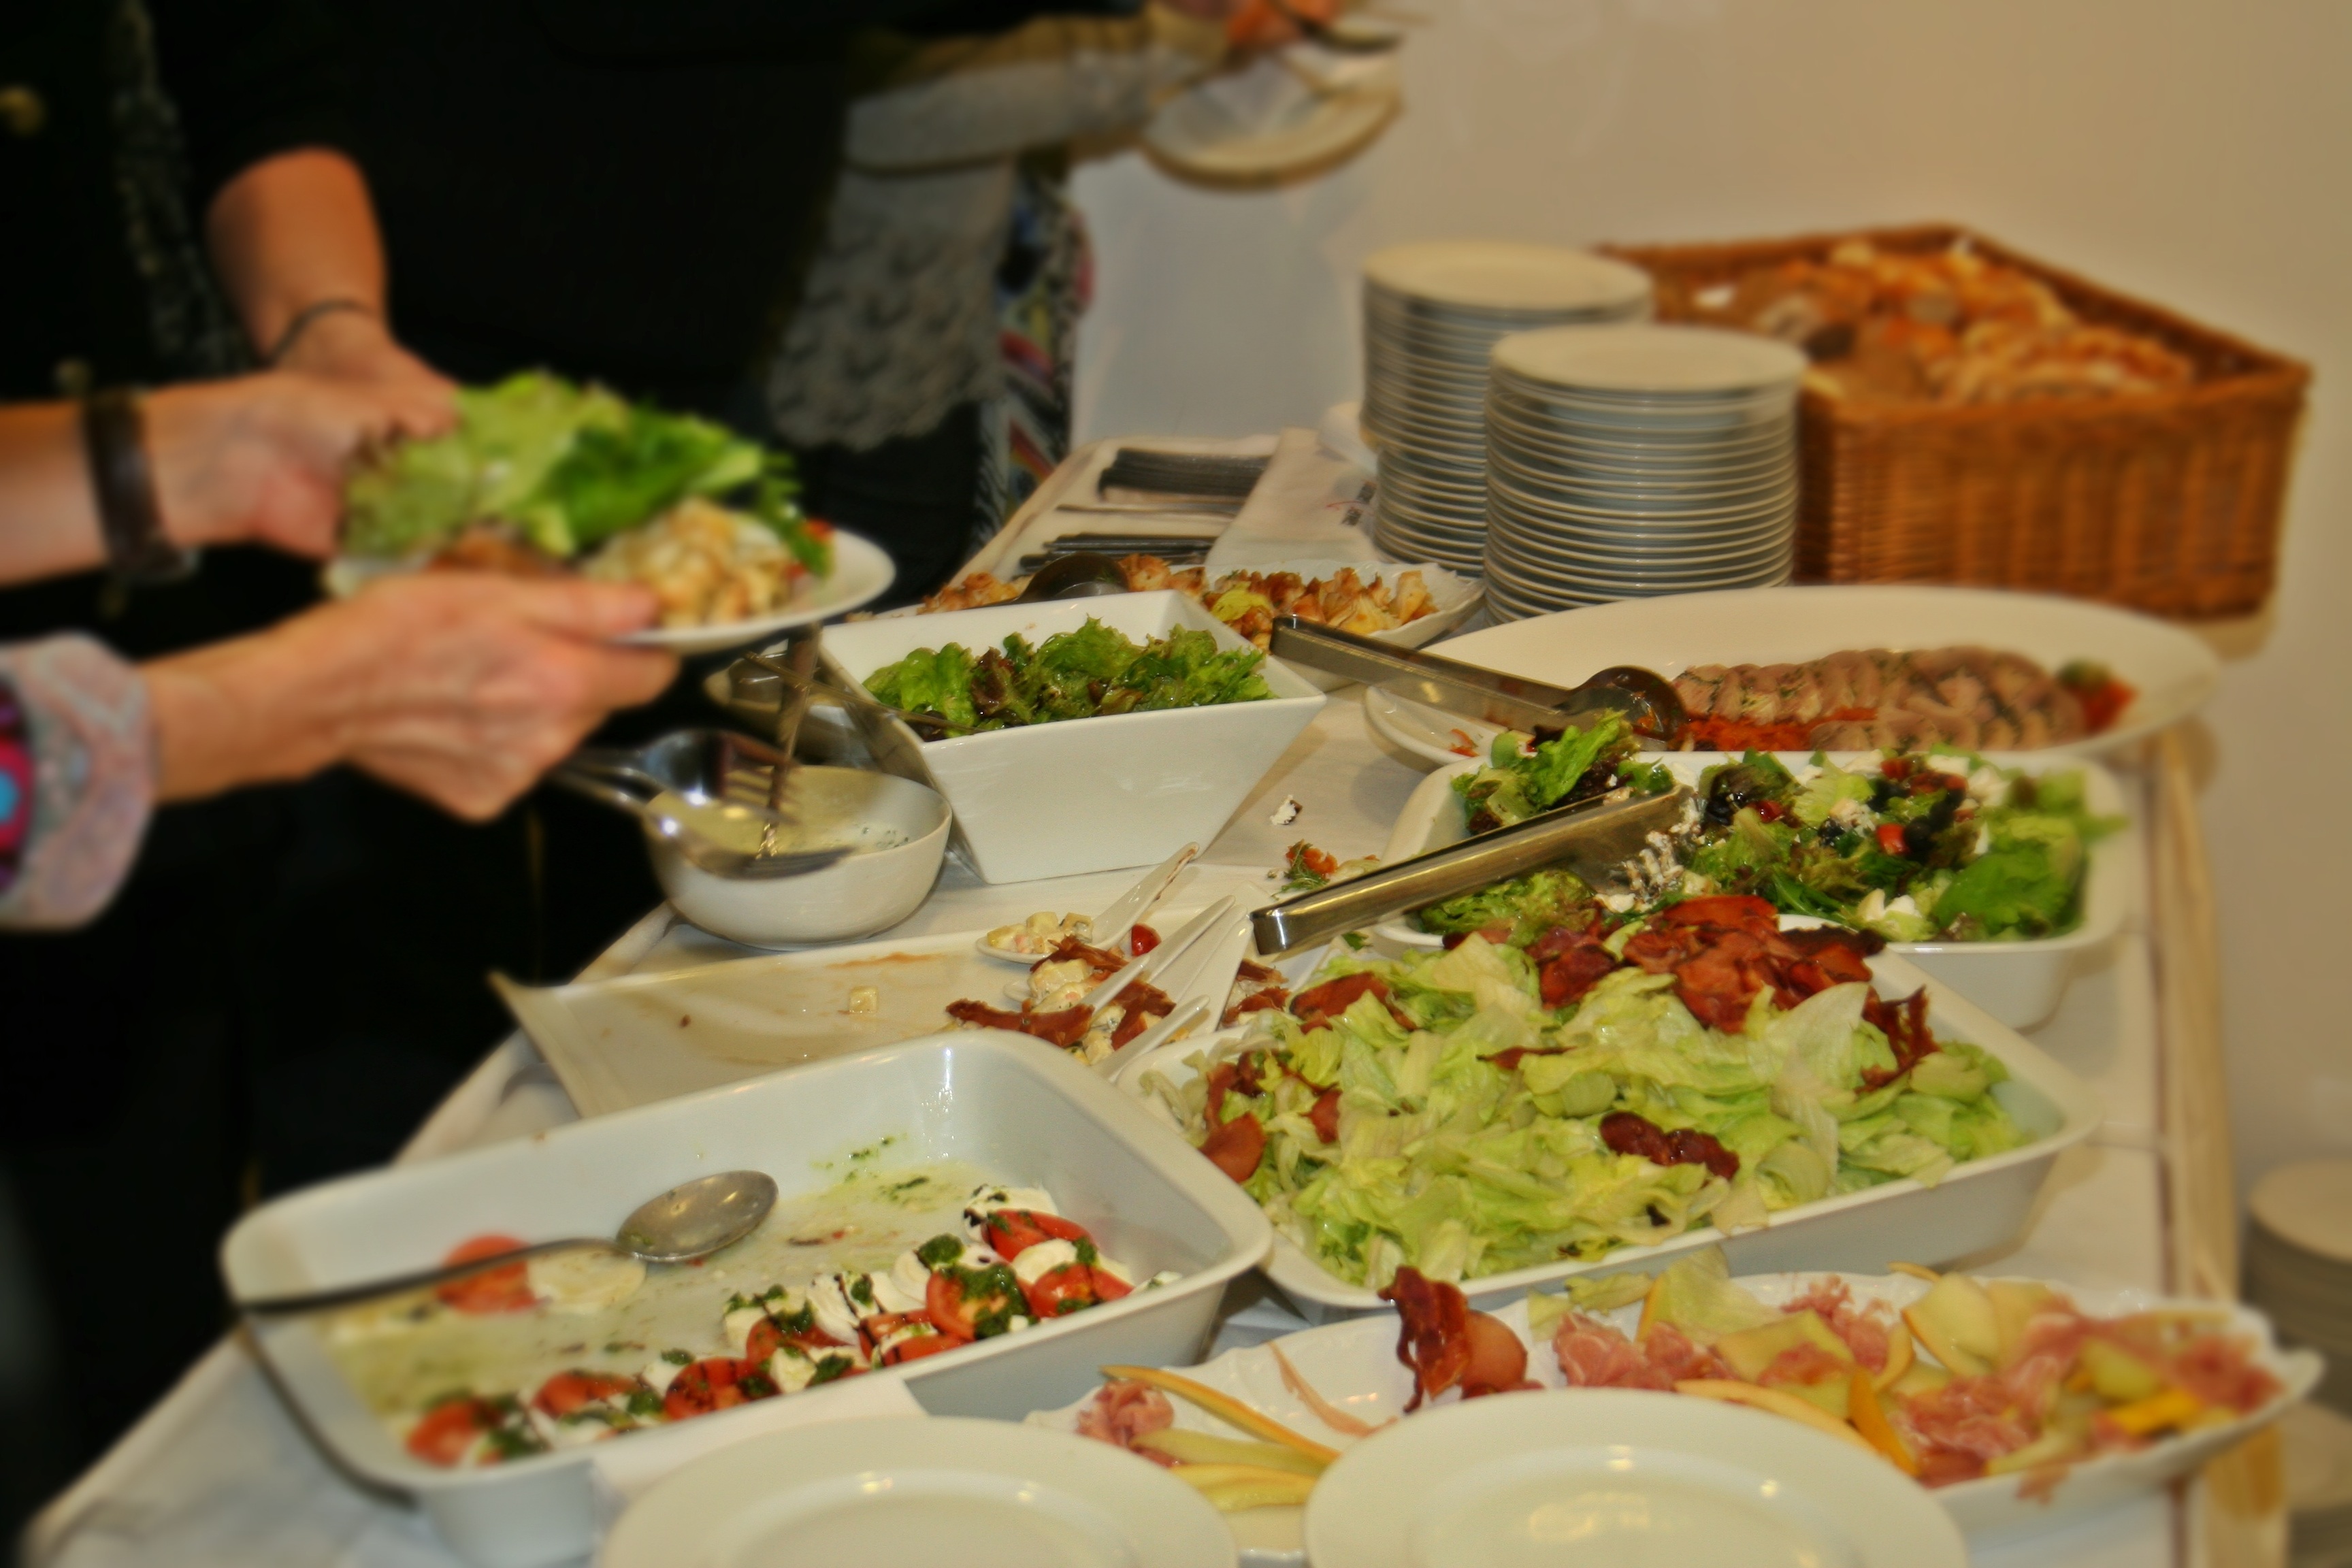
restaurant, dish, meal, food, breakfast, lunch, cuisine, buffet, dinner, party, banquet, feast, supper, brunch, sense, christmas dinner, raut, swedish table